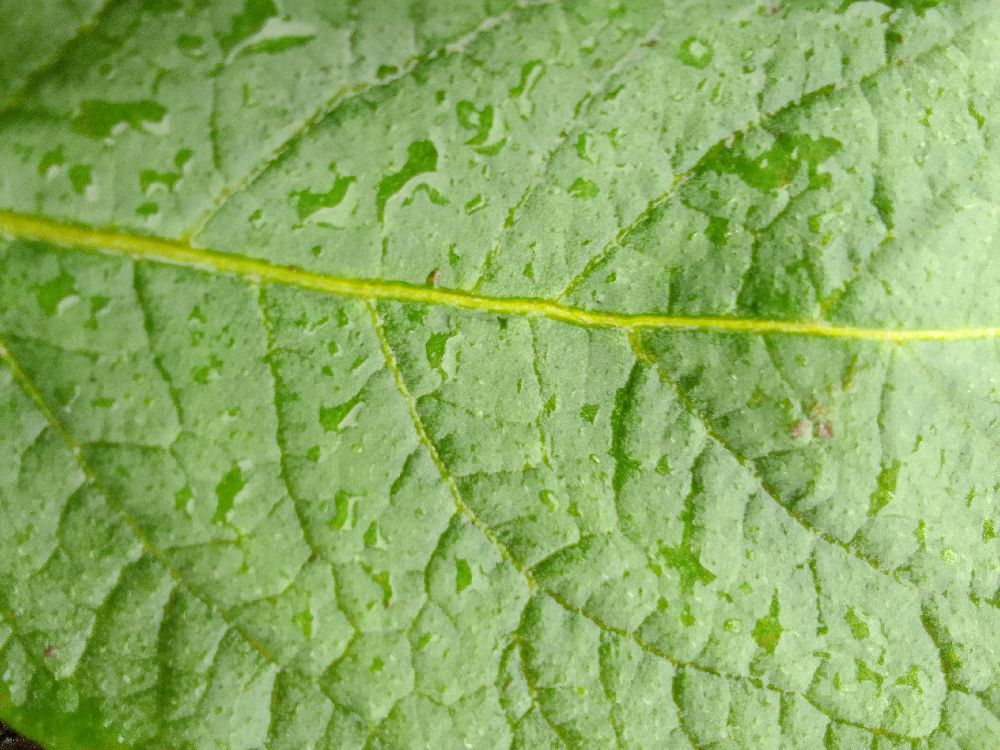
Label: Healthy